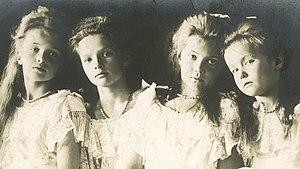
Anastasia Nikolaïevna Romanova de Russie, née le 18 juin 1901 à Peterhof et morte fusillée avec sa famille le 17 juillet 1918 à Iekaterinbourg, dans la villa Ipatiev, est la quatrième fille du tsar Nicolas II de Russie et de sa femme l'impératrice Alexandra Fiodorovna, née princesse Alix de Hesse-Darmstadt. Membre de la famille impériale de Russie, la mort « mystérieuse »